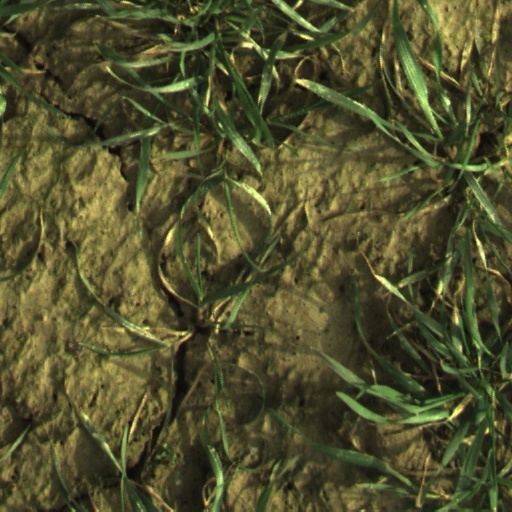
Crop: wheat